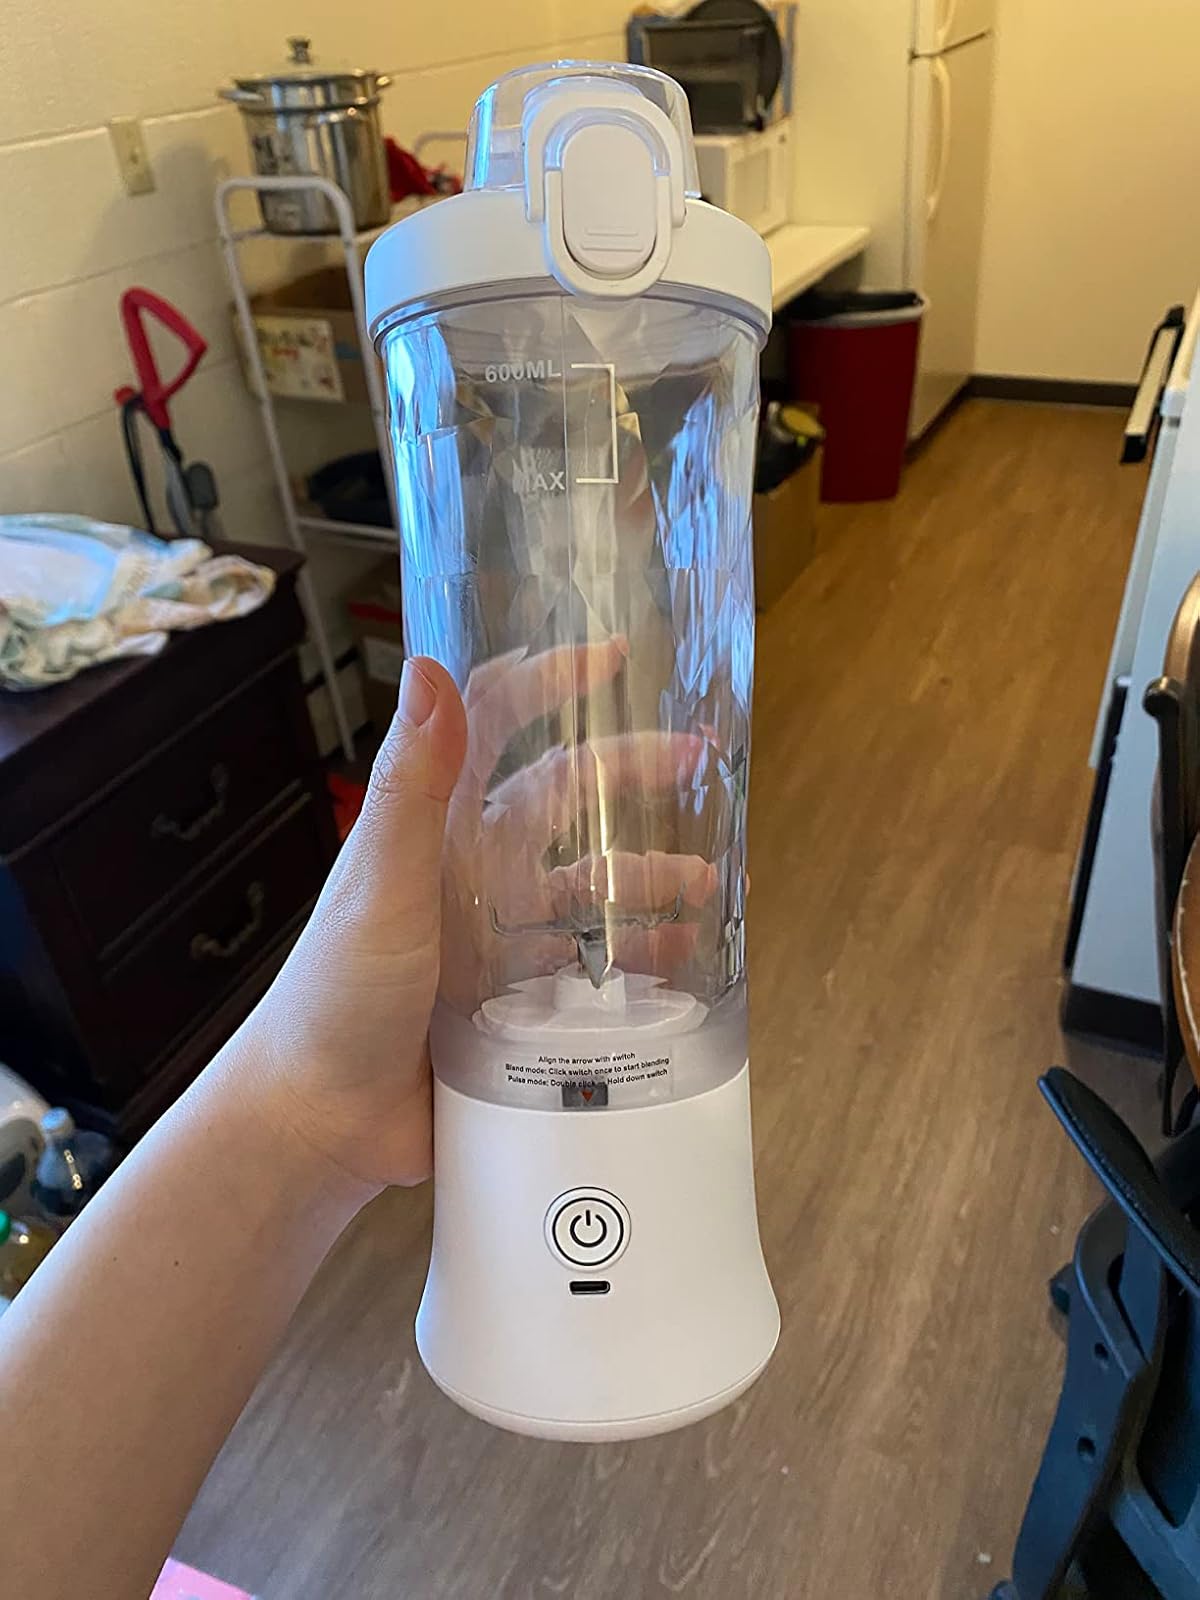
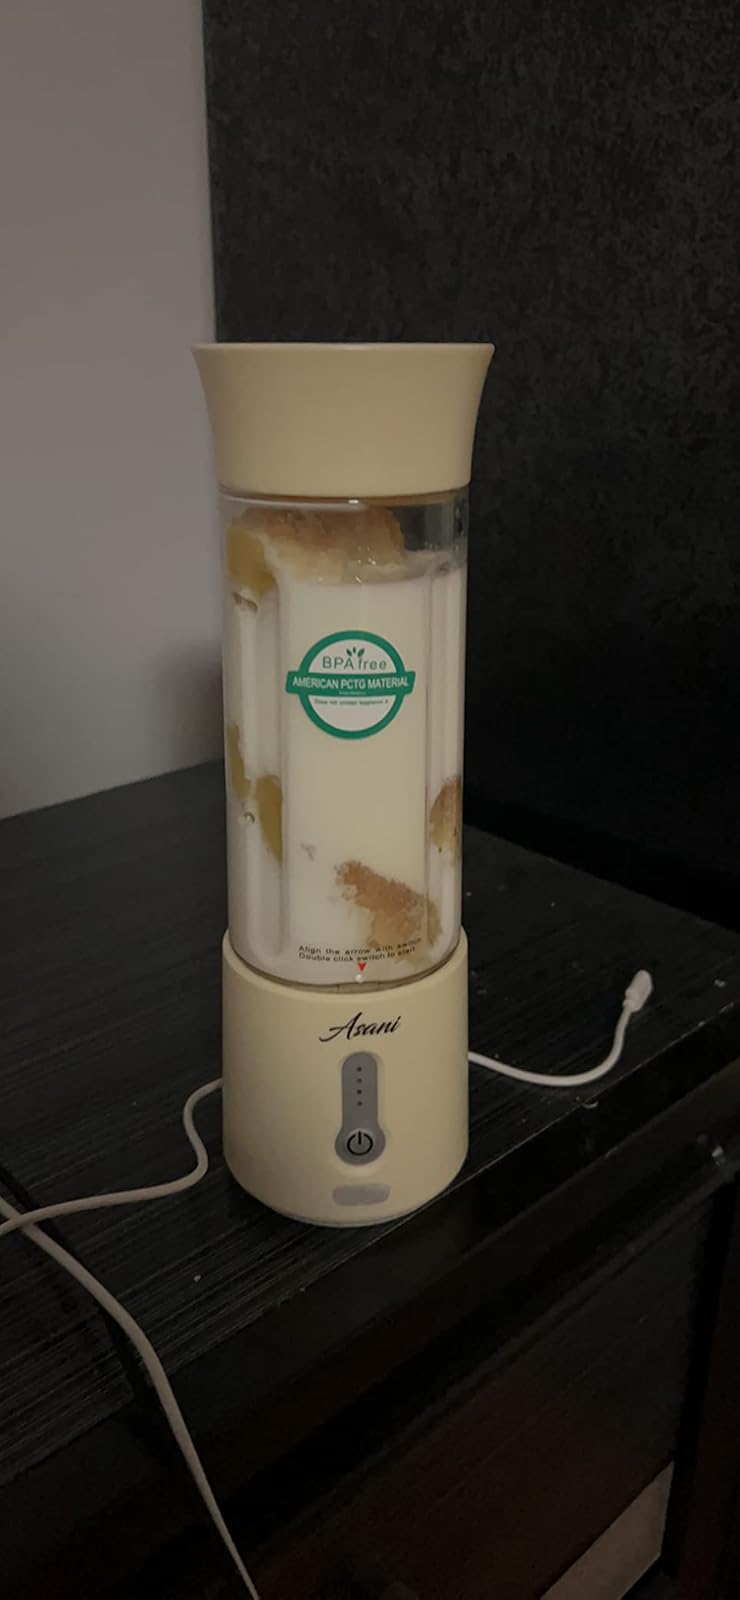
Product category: items_blender
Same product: no